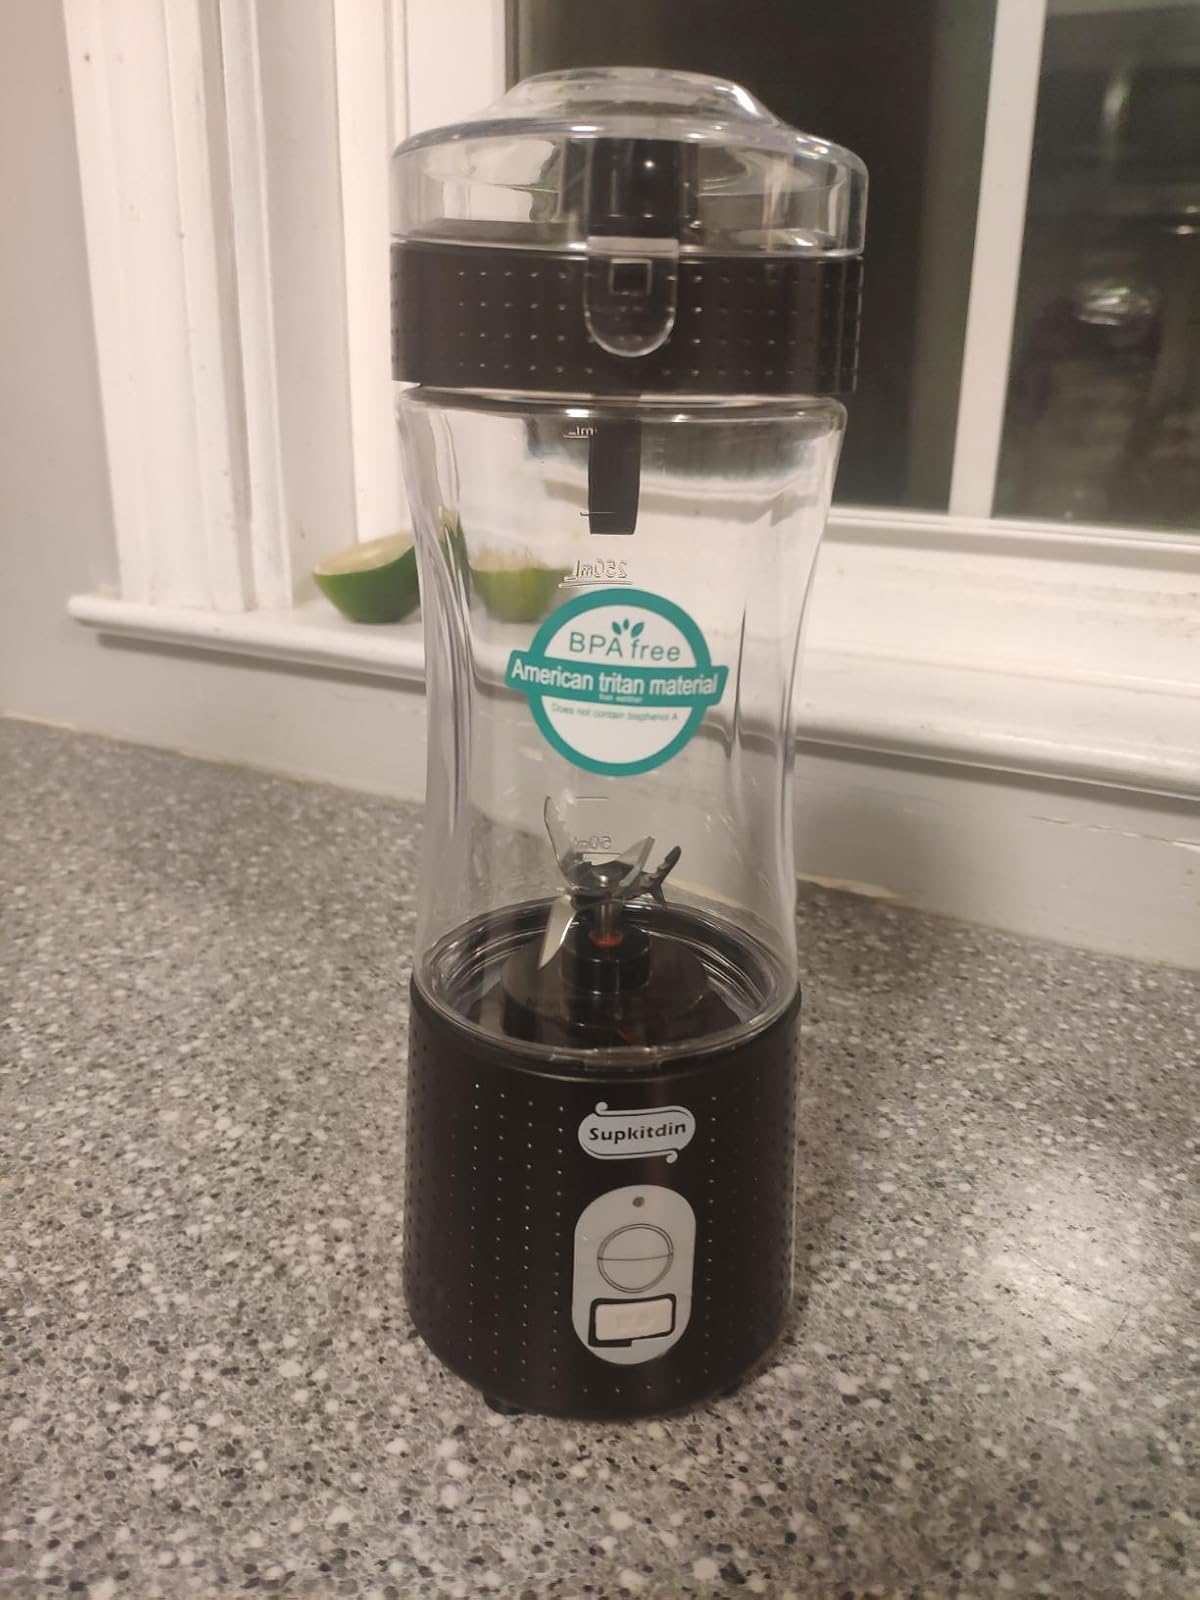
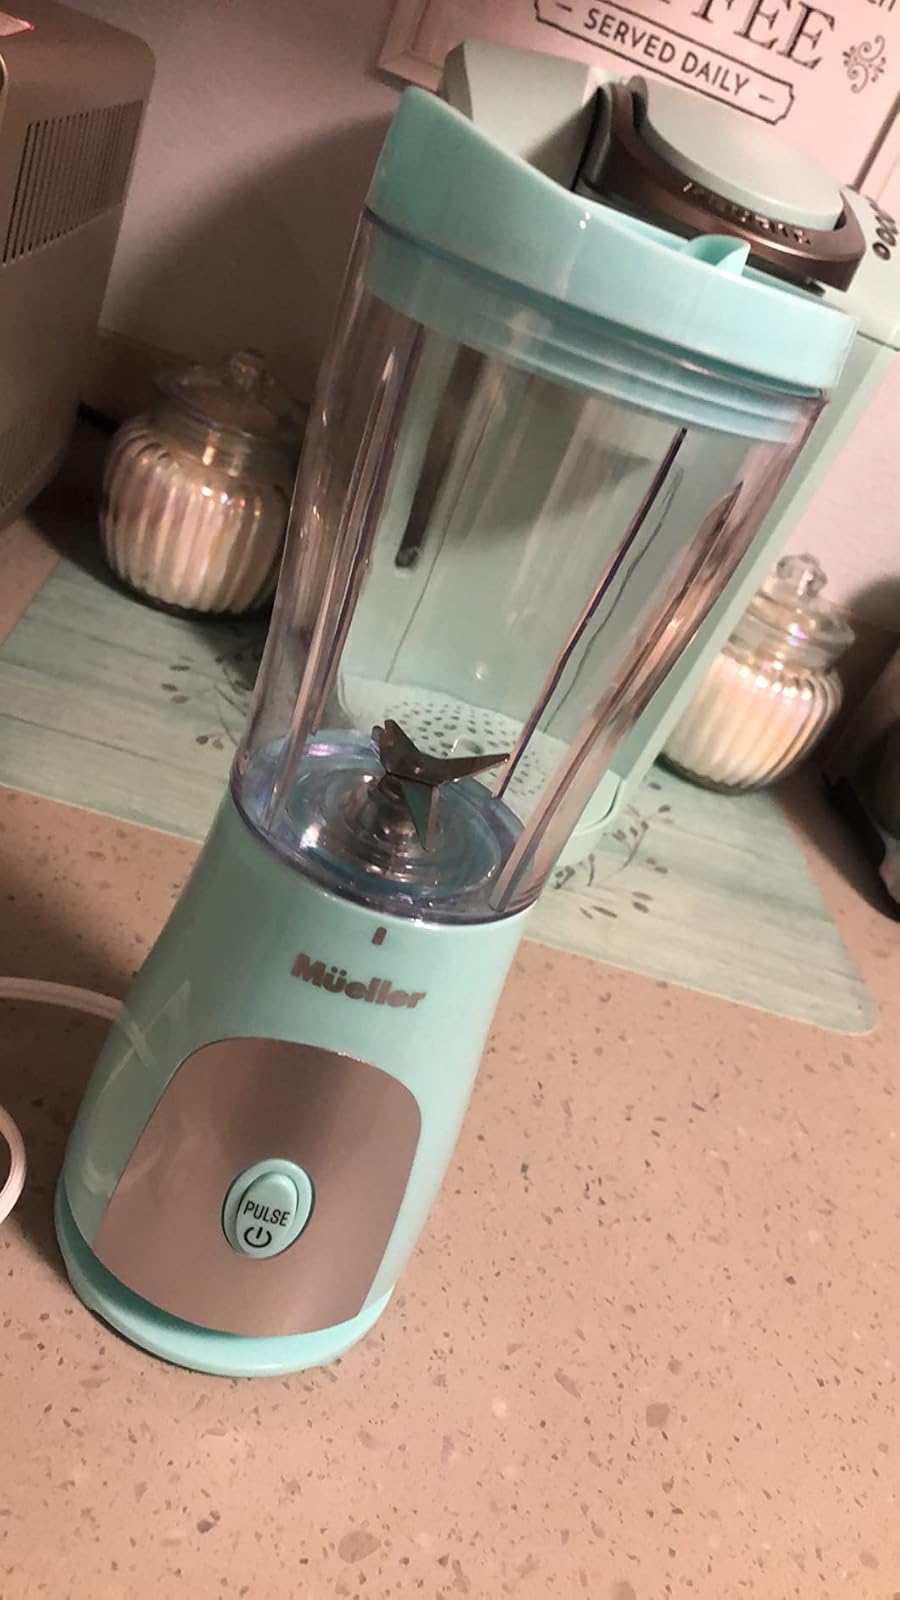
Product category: items_blender
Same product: no